Kala (2021 film)

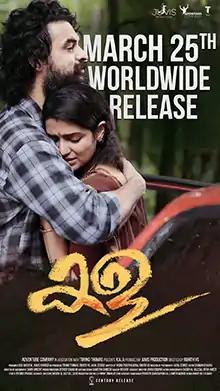
Theatrical release poster

Kala is a 2021 Indian Malayalam-language action thriller film directed by Rohith V. S. and written by Yadhu Pushpakaran and Rohith V. S. It stars Moor and Tovino Thomas in the lead roles. and features Lal and Divya Pillai in supporting roles. Chaman Chakko is the film's editor while Akhil George handles the cinematography. Dawn Vincent composed the background score and did the audiography. The film is produced by Siju Mathew and Navis Xaviour under Juvis Productions and co-produced by Tovino Thomas, Rohith V. S., and Akhil George under Adventure Company and Tovino Thomas Productions.